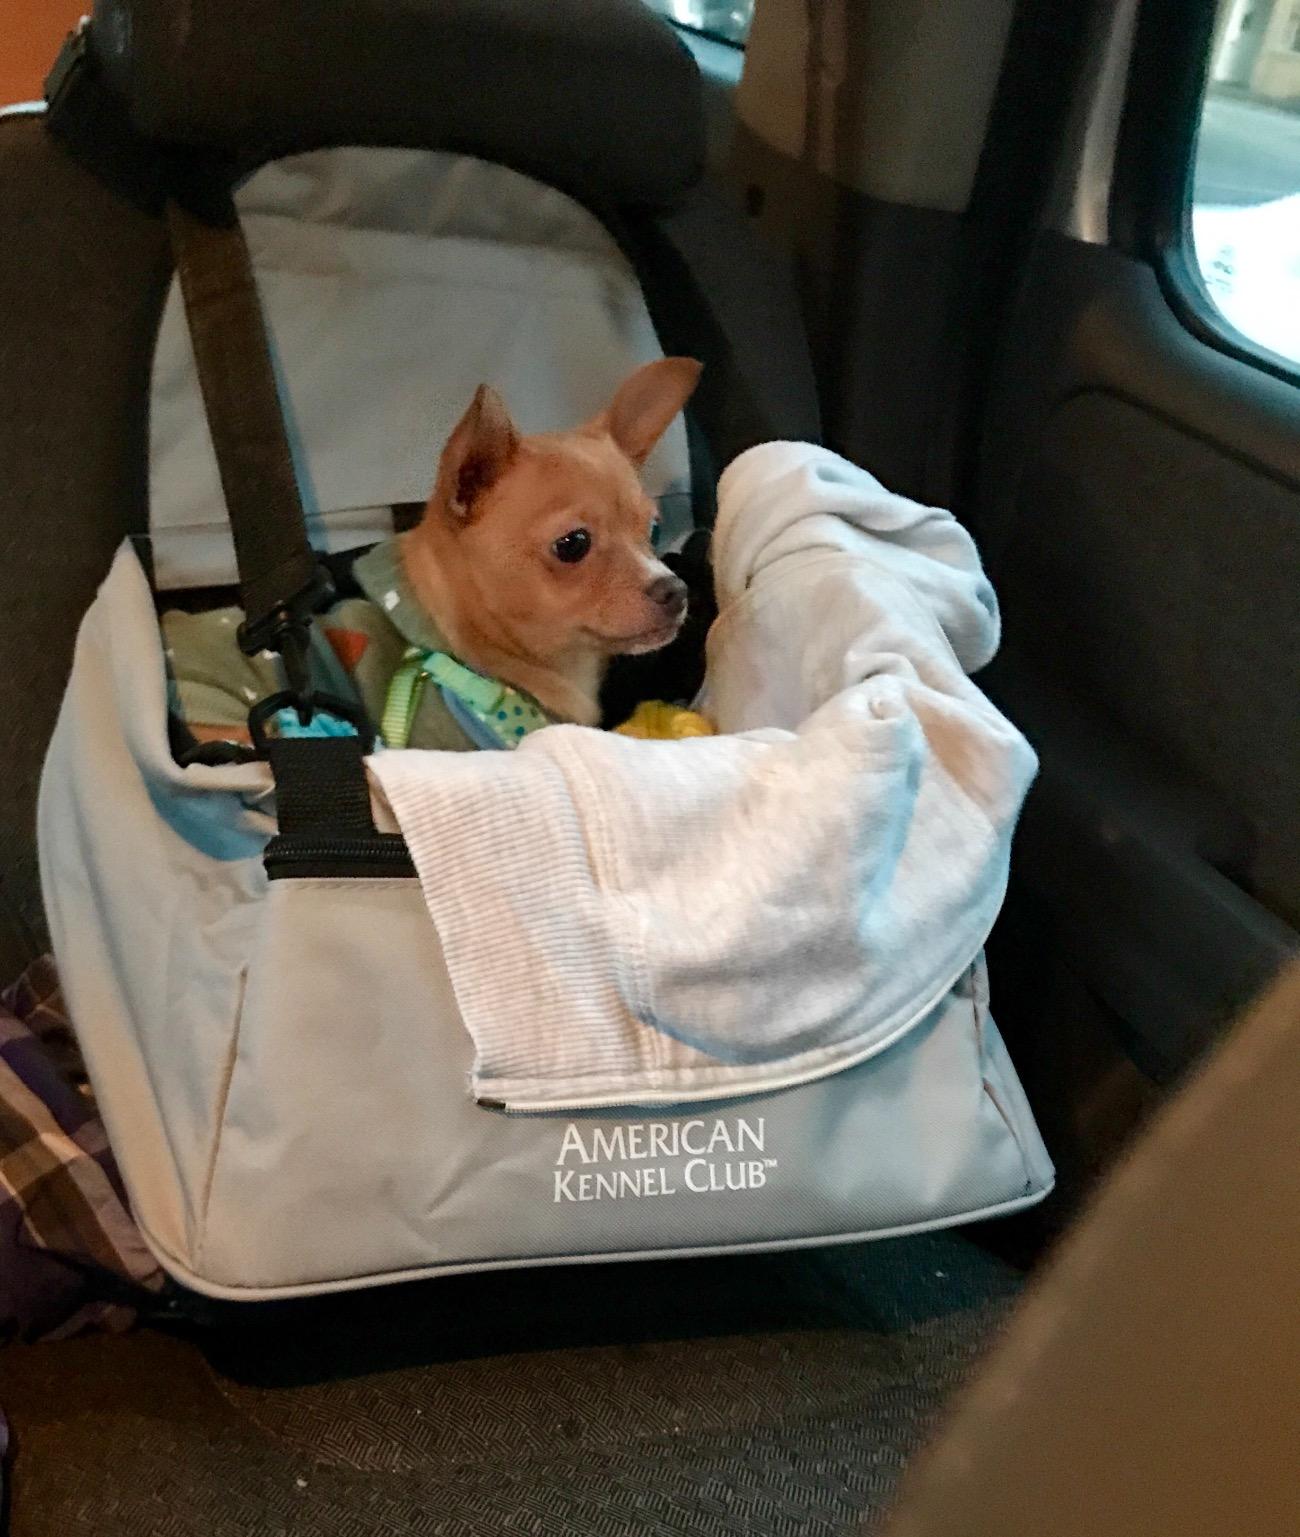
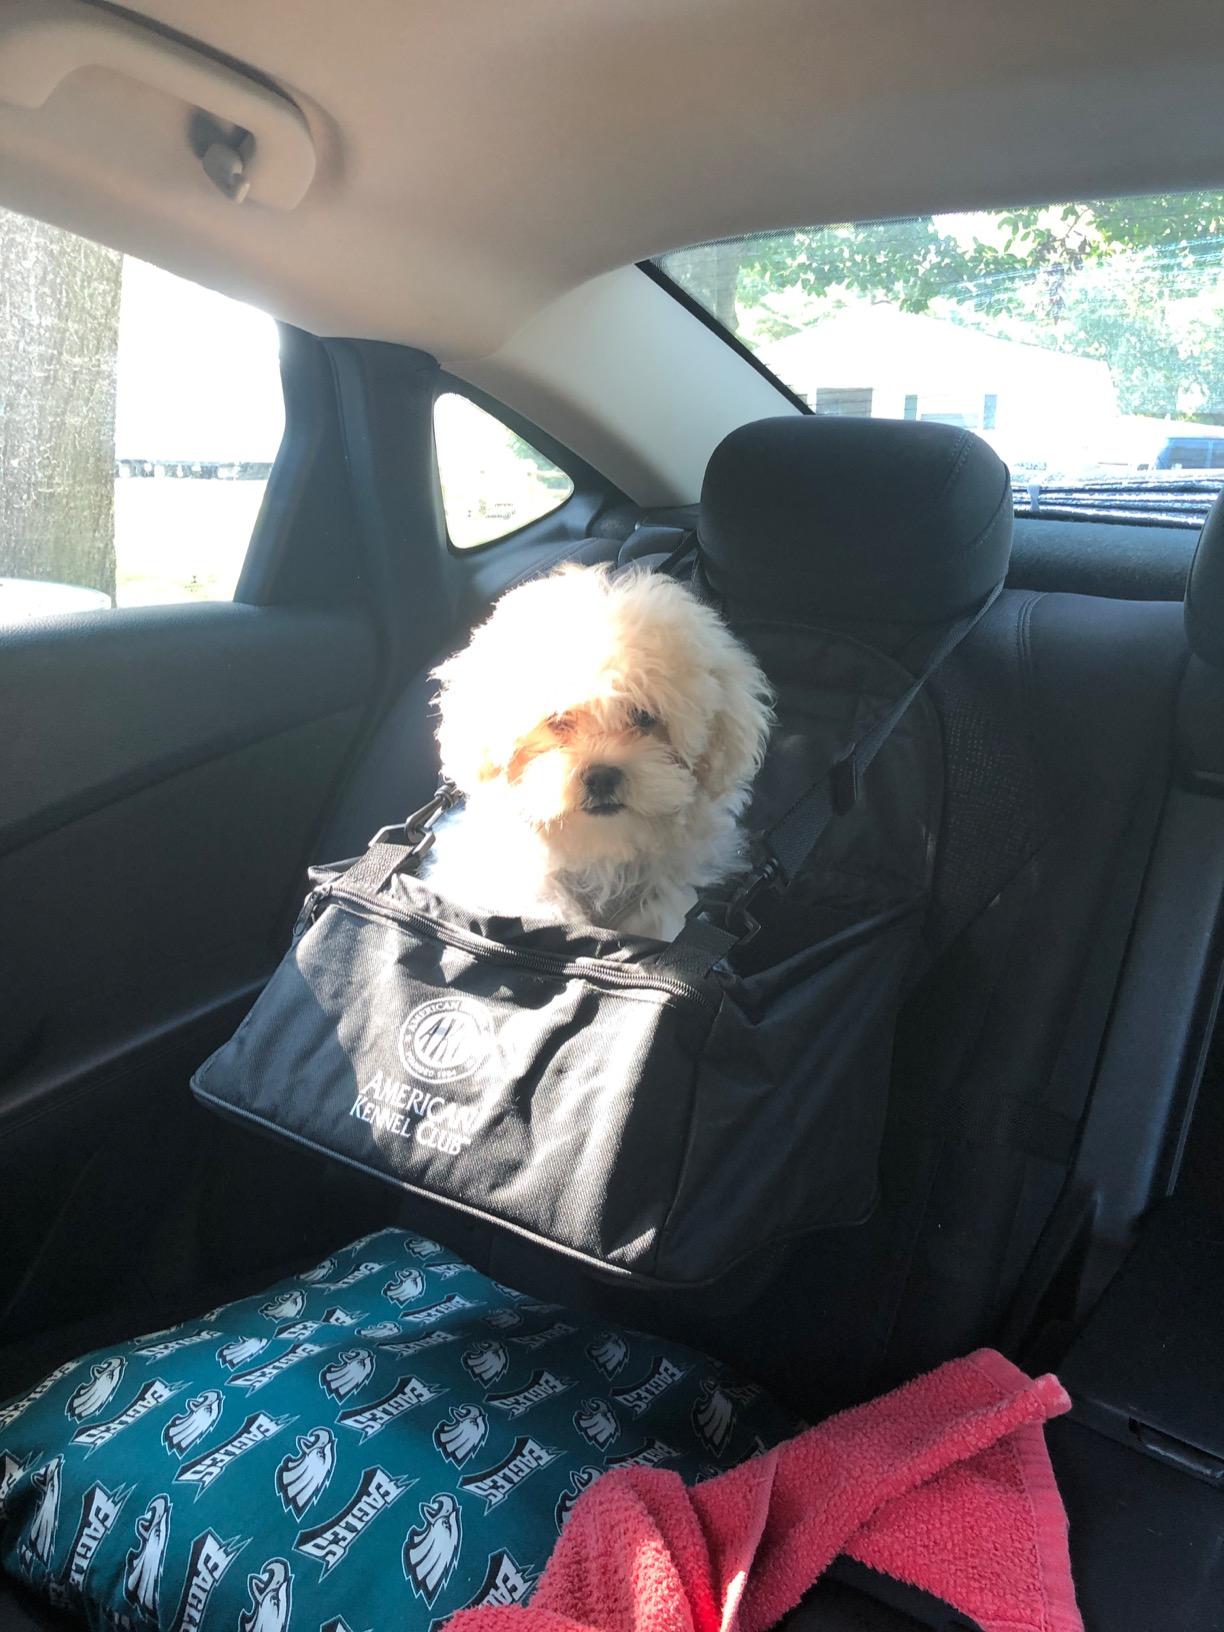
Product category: items_kennel
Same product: no